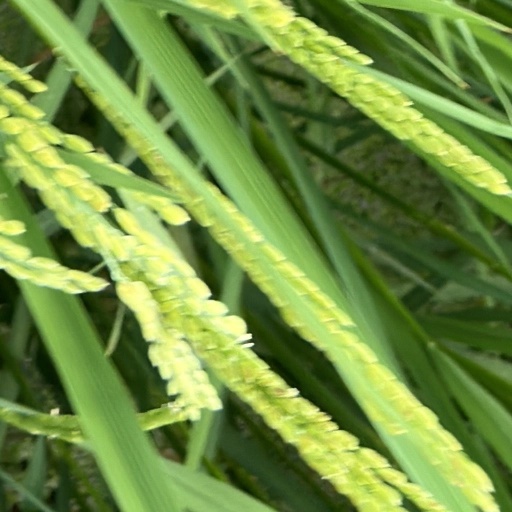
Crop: rice